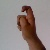
The image shows a hand gesture representing the letter 'X' in Indian Sign Language.